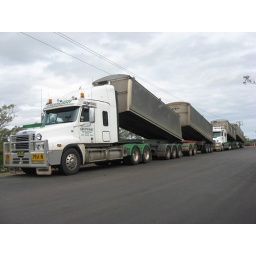
GLT09 and GLT12 road train tippers in the air